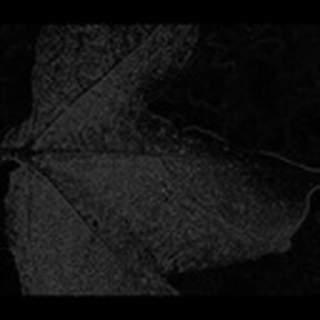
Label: cotton_aphids